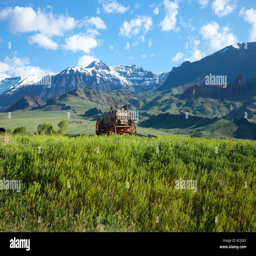
an old covered wagon sits in front